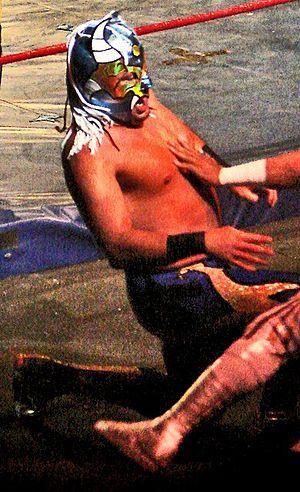
Renato Ruiz Cortes, né le 9 mai 1977, plus connu sous son nom de ring Averno, est un catcheur mexicain professionnel, actuellement sous contrat avec la Consejo Mundial de Lucha Libre.